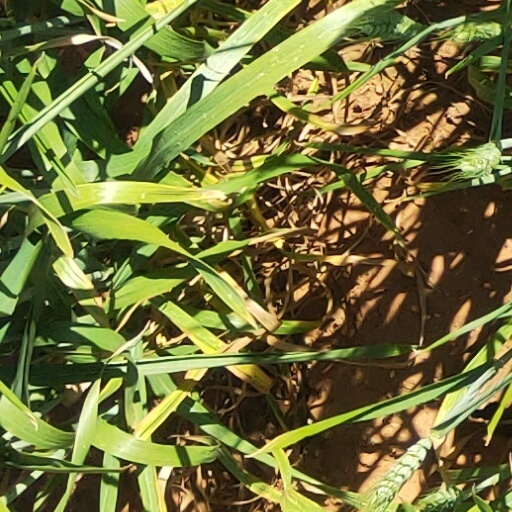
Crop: wheat